Julia Brownley

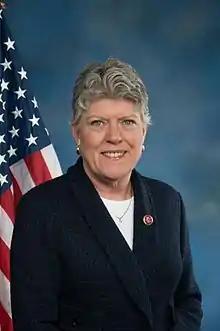
Brownley's freshman portrait

In February 2012, Brownley announced her candidacy for California's 26th congressional district. The district had previously been the 24th district, represented by 13-term Republican Elton Gallegly. In the general election, Brownley defeated Republican state Senator Tony Strickland, 53%-47%. She was endorsed by Emily's List and Planned Parenthood.